Beaver coins

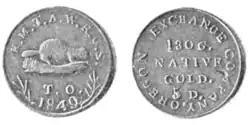
Oregon Territory $5 gold "beaver coin".

Beaver Coins, also known in pioneer days as Beaver Money, were gold coins minted in Oregon in 1849. Their name comes from the prominent beaver depicted on the obverse of the coins. The currency contained 8% more gold than contemporary coins from the United States of America. Today these coins are quite rare and valuable.